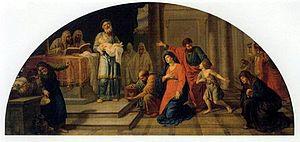
Andreï Ivanov est un peintre russe né en 1775 et mort le 12 juillet 1848 à Saint-Pétersbourg, représentant du mouvement du classicisme en peinture. Andreï Ivanov est le père d'un autre peintre réputé : Alexandre Ivanov.